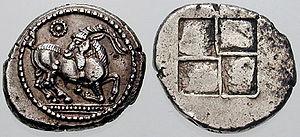
Perdiccas Iᵉʳ est un roi de Macédoine de la dynastie des Argéades qui règne aux alentours du début du VIIᵉ siècle av. J.-C. à 678 av. J.-C..